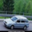
Label: automobile